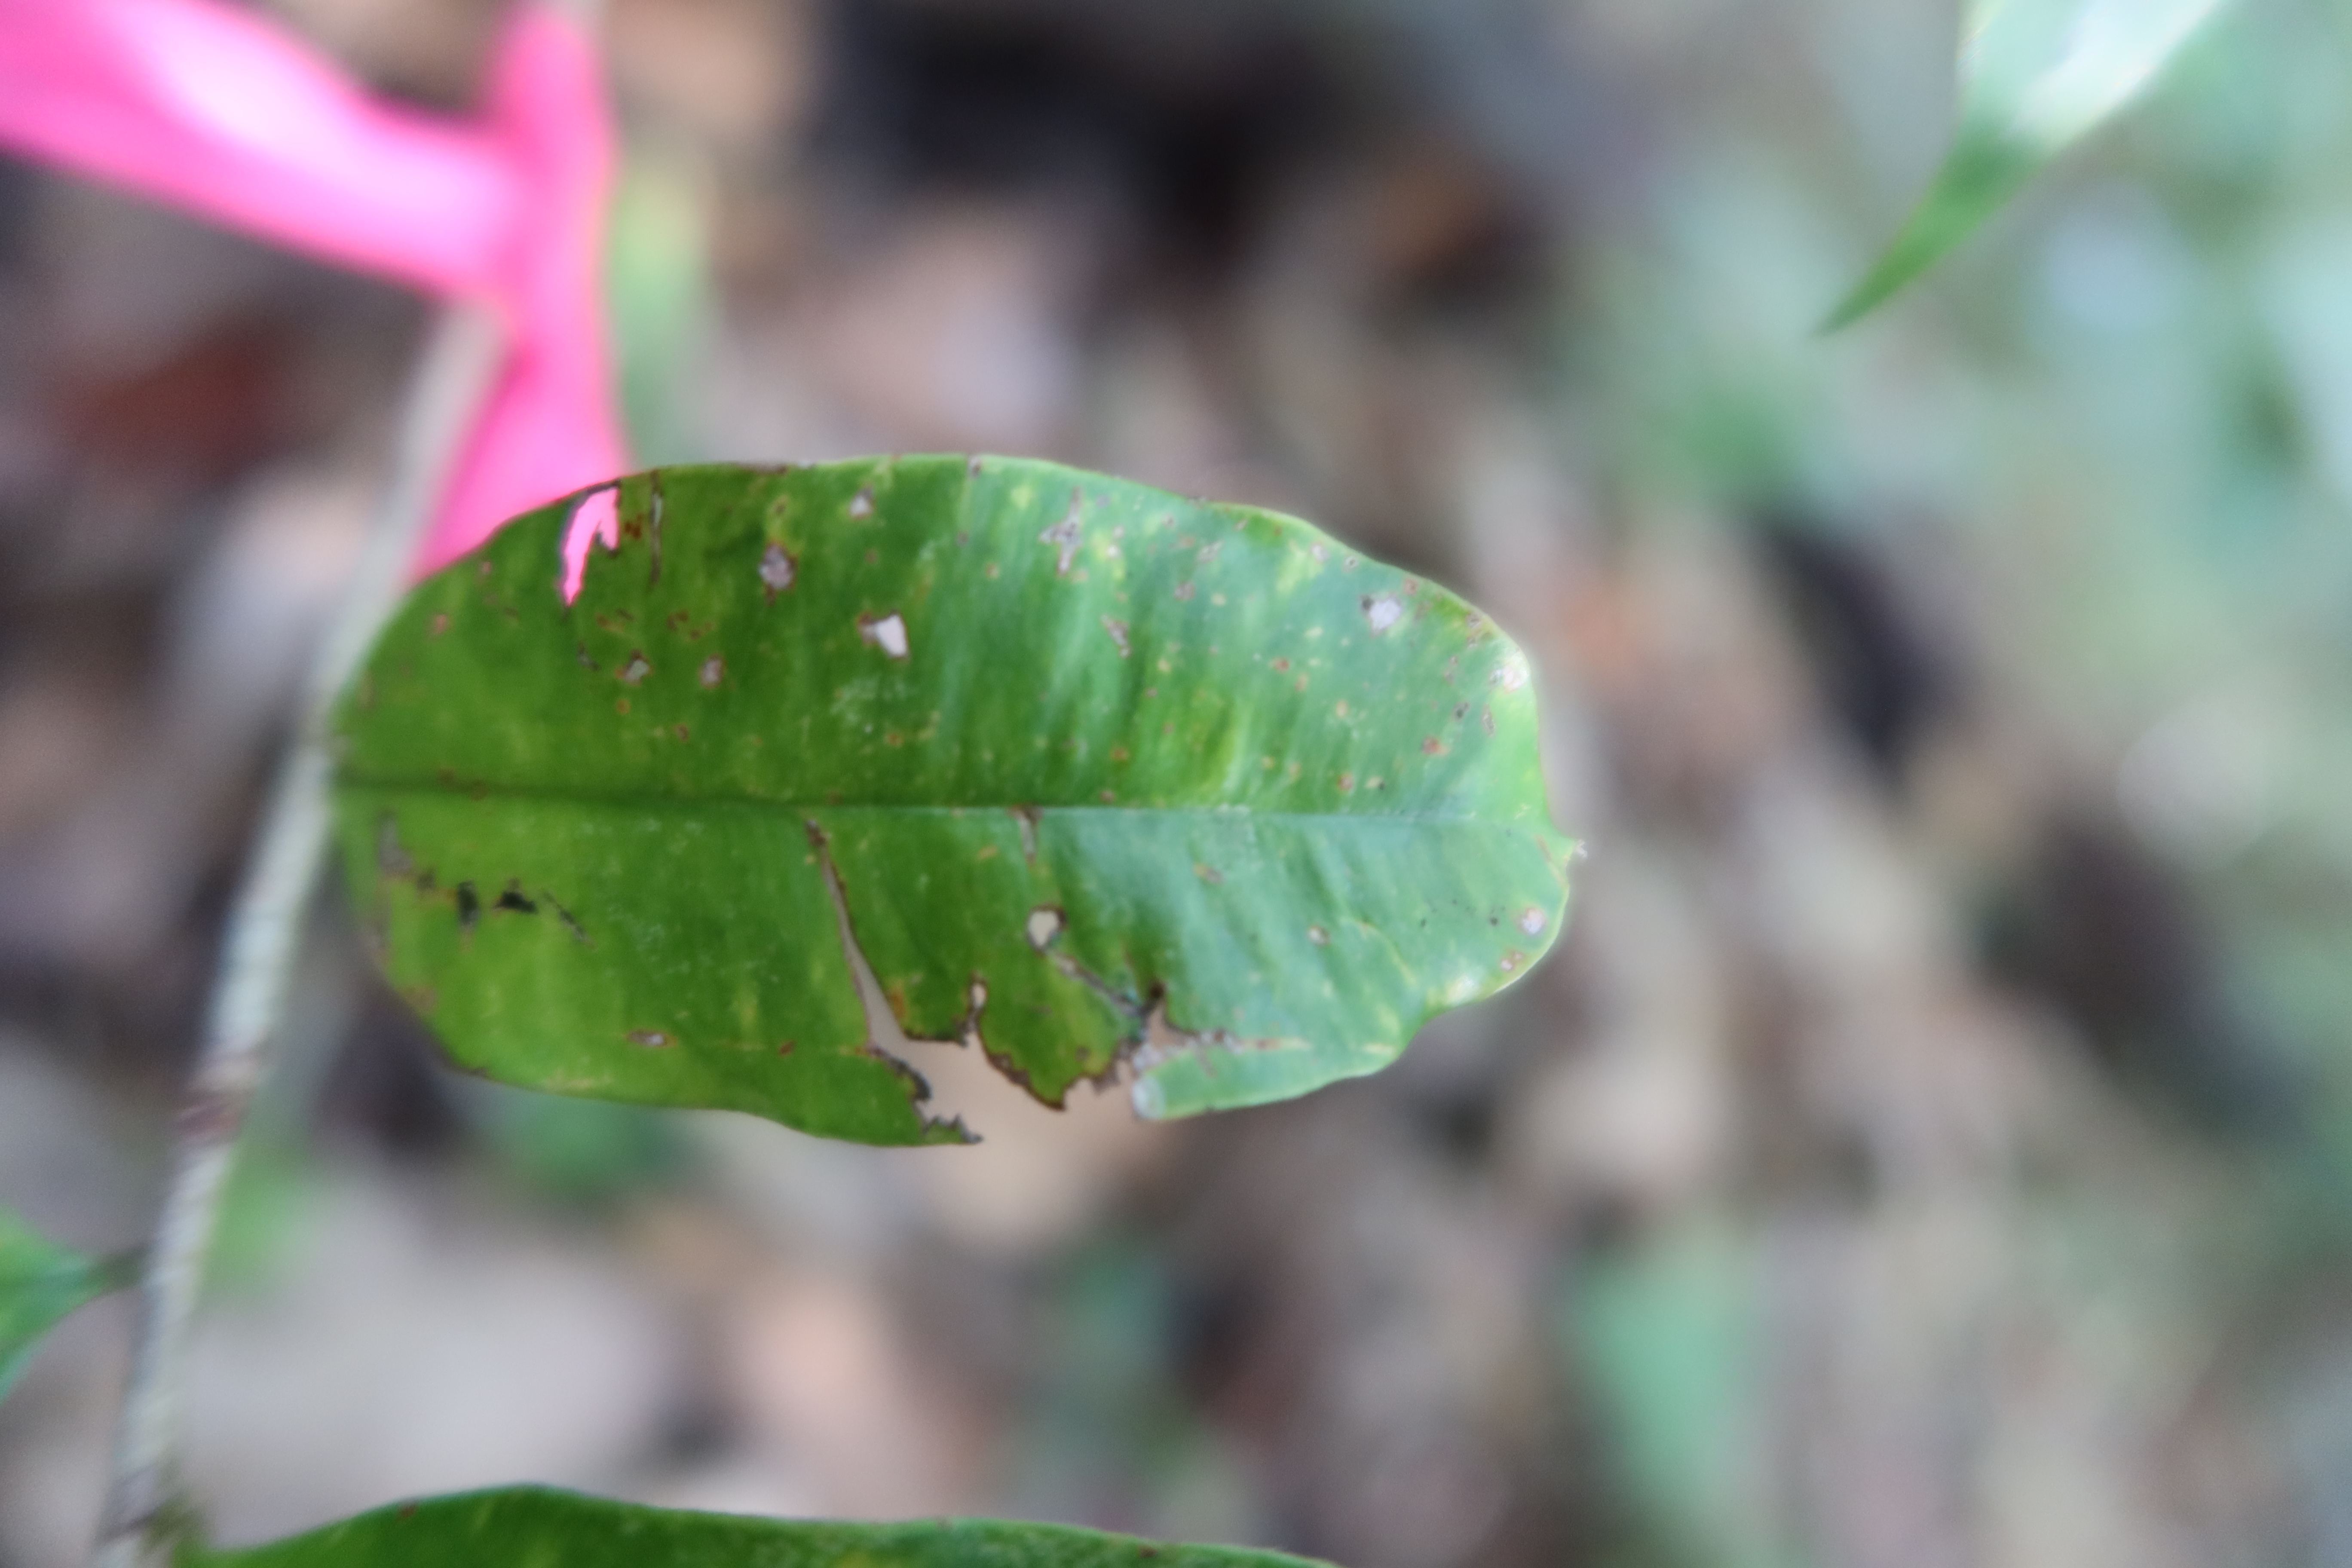
Label: Brown spots